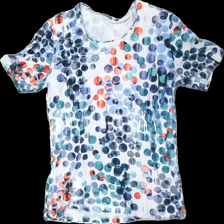
View: front
Type: T-shirt
Category: Ladies
Brand: Not in the list
Brand text on label: marinello
Colors: Blue, White, Orange, Multicolor
Material: 73% viscose 27% cotton
Pattern: Dots
Cut: Regular
Size: L
Season: All
Damage location: middle center
Price range: <50
Recommended usage: Reuse
Description: vit t-shirt med prickar i olika färger, lätt nopprig